Travesti (gender identity)

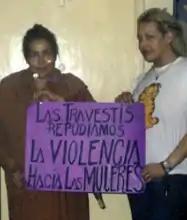
Lohana Berkins "(left)" and Correa before attending a 1998 feminist demonstration, holding a sign that reads: "We travestis repudiate violence against women".

One of the first major political struggles of travestis occurred within the context of the 1994 amendment of the Constitution of Argentina and revolved around the inclusion of an article of non-discrimination based on sexual orientation in the new constitution of the city of Buenos Aires. Noting that the project excluded travestis, they began to demand that the broader LGBT movement focused not only on sexual orientation but also gender identity issues. At the same time, travestis took part in the discussions to repeal the police edicts under which travestis and sex workers were regularly detained. These edicts were replaced by the Código de Convivencia Urbana (English: "Urban Coexistence Code"), which confronted travestis with Vecinos de Palermo, a group of residents of Palermo who demanded more police repression and tougher regulations to eradicate prostitutes from their neighborhood.